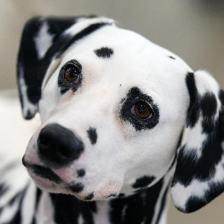
Label: animals